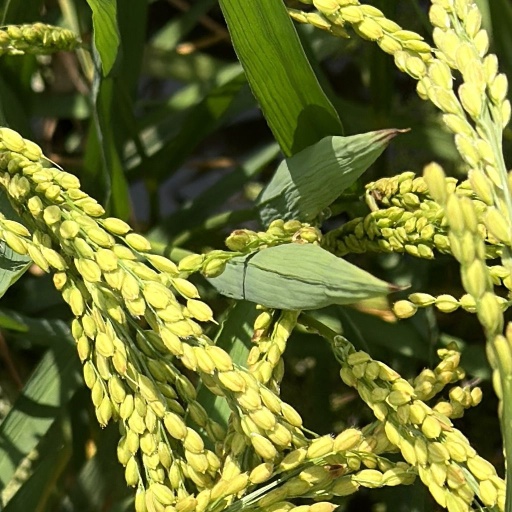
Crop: rice